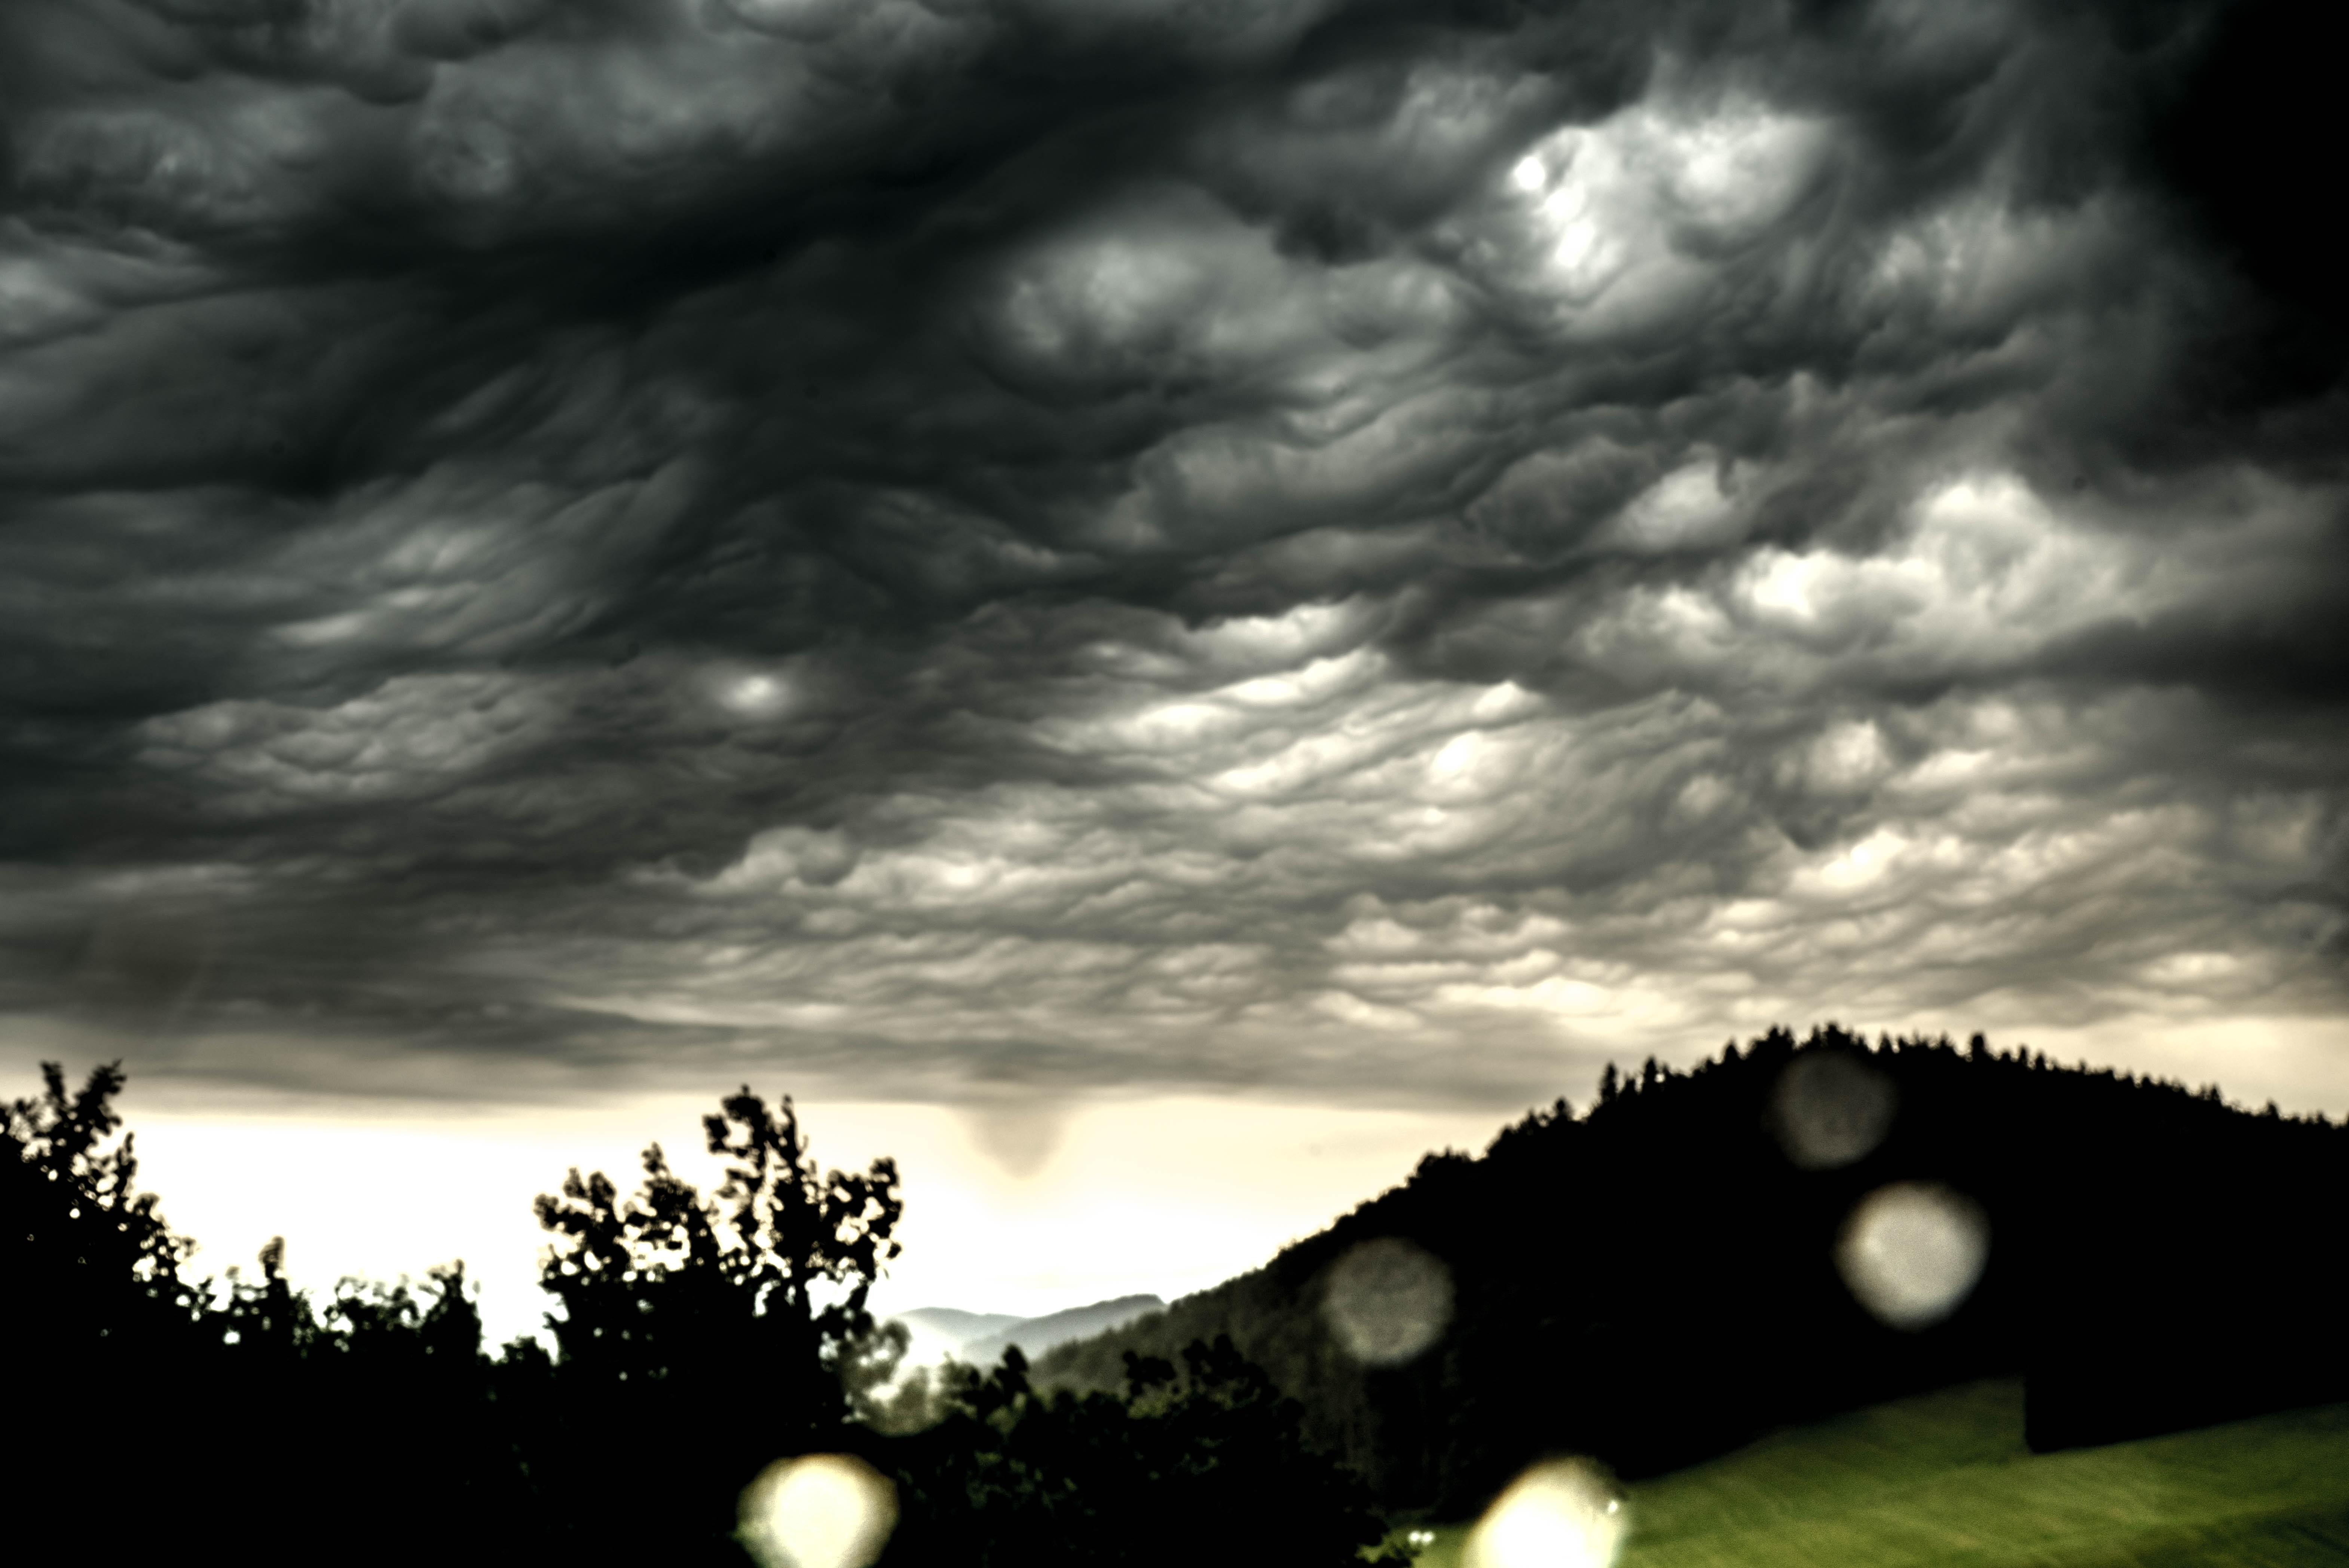
landscape, tree, nature, light, cloud, black and white, sky, countryside, sunlight, atmosphere, summer, rural, weather, storm, darkness, monochrome, hills, clouds, thunderstorm, mammatus, mammatocumulus, sky clouds, meteorological phenomenon, monochrome photography, mammatus cloud